Halloween

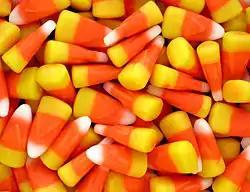
Candy corn

Haunted attractions are entertainment venues designed to thrill and scare patrons. Most attractions are seasonal Halloween businesses that may include haunted houses, corn mazes, and hayrides, and the level of sophistication of the effects has risen as the industry has grown.